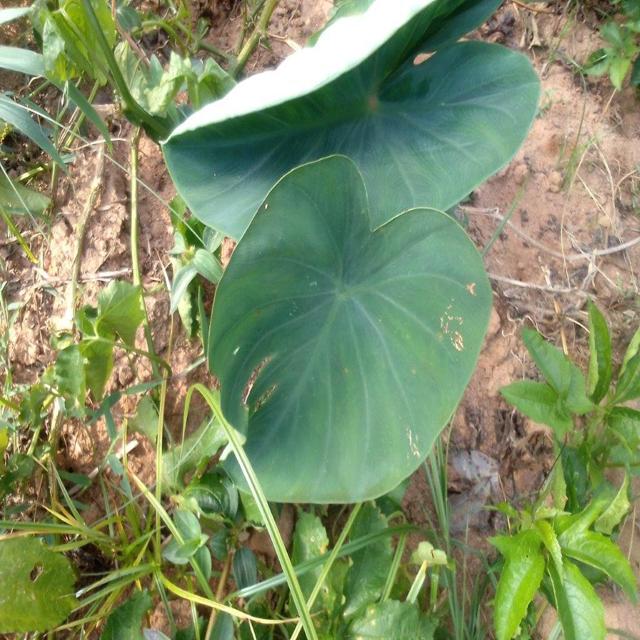
Label: Healthy